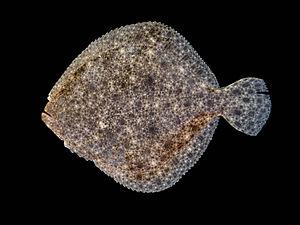
Les Scophthalmidae sont une famille de poissons pleuronectiformes, qui contient notamment les poissons appelés « turbots ».